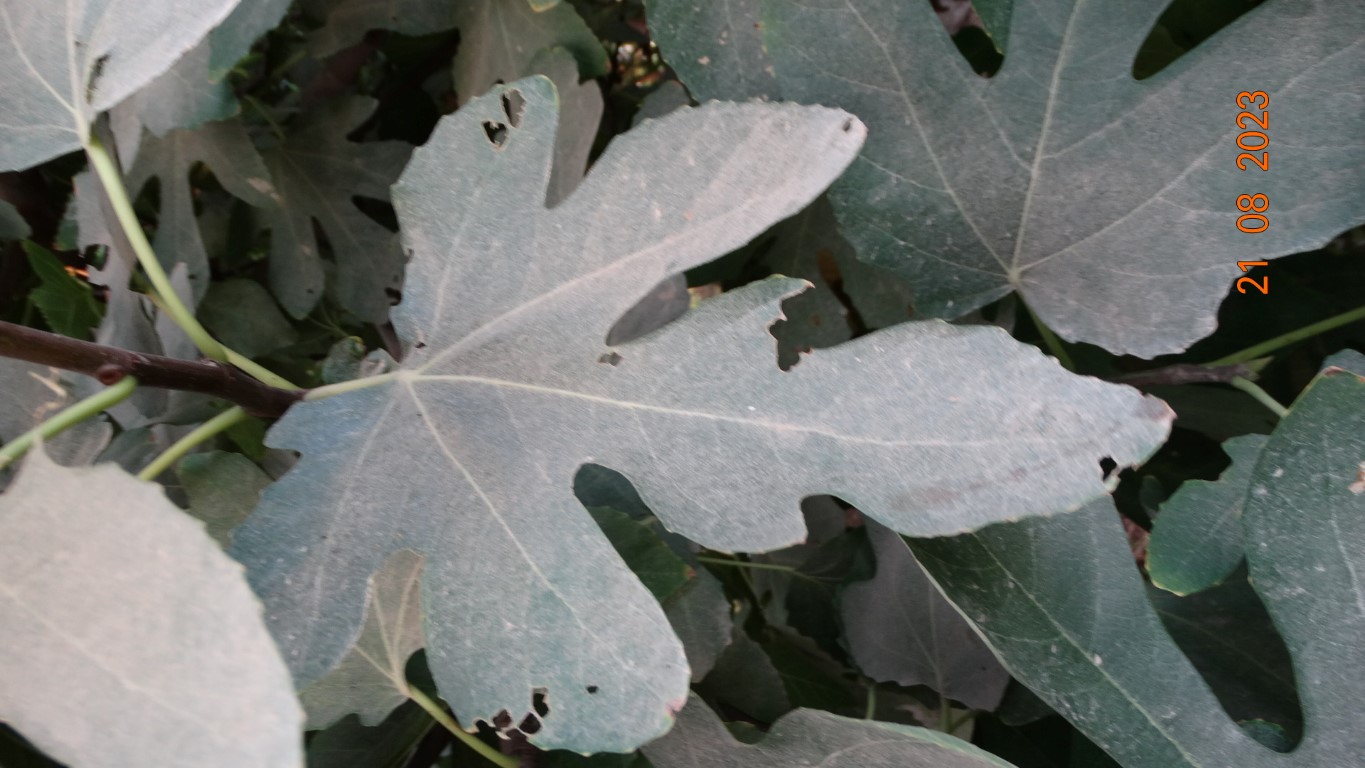
Label: infected